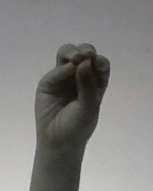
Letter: ha